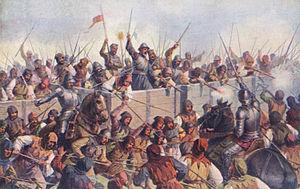
Le hussitisme est un mouvement religieux et social inspiré par les doctrines de Jan Hus. Il continue d'inspirer des mouvements religieux actuels : les Frères moraves et l'Église hussite tchécoslovaque.
La bataille de Lipany se déroule le 30 mai 1434 et met pratiquement un terme aux guerres hussites qui ensanglantent alors la Bohême. Elle oppose les hussites modérés alliés, pour l'occasion, aux catholiques en une « ligue de Bohême », et les taborites, des hussites radicaux, menés par Procope le Chauve et Jan Čapek de Sány.